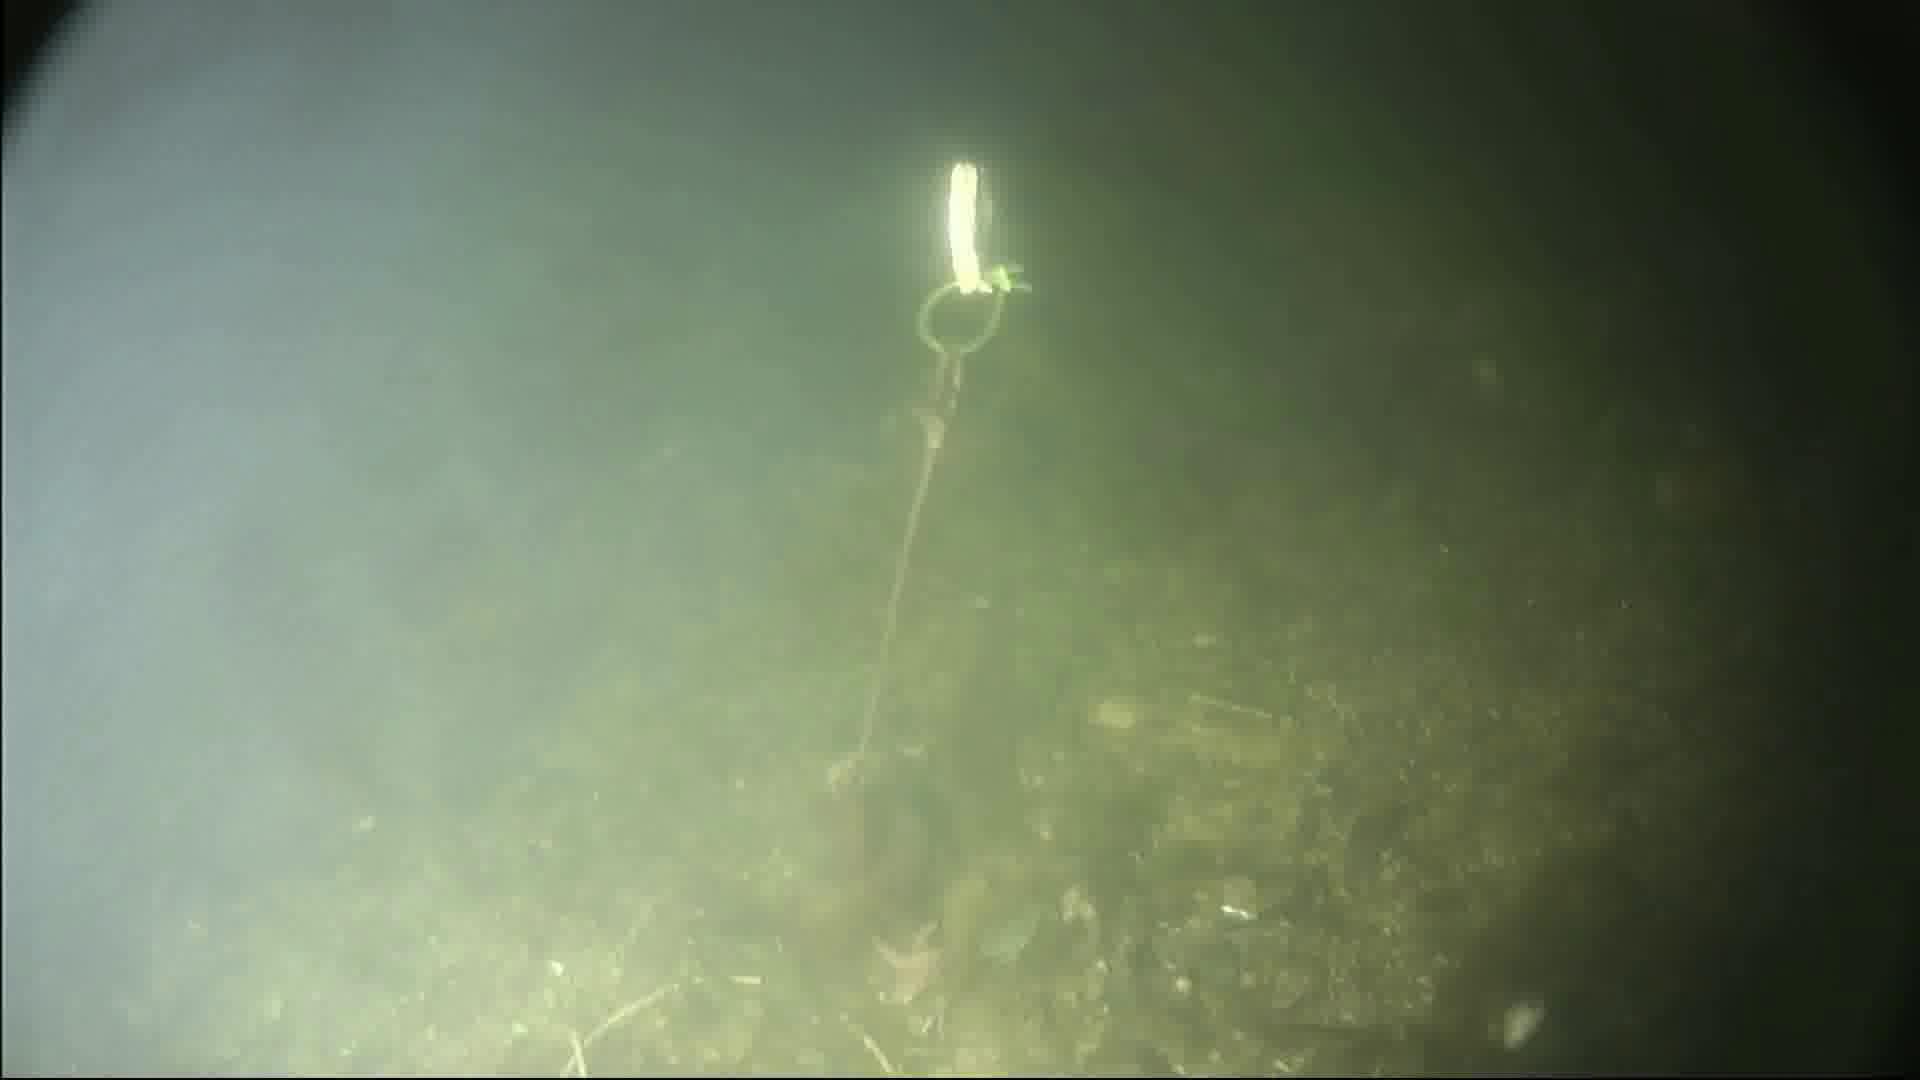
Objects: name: starfish
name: crab
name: small_fish